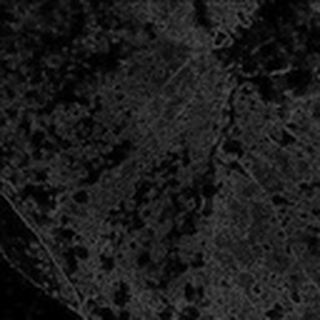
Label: cotton_powdery_mildew